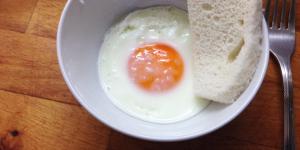
huevos fritos en el microondas